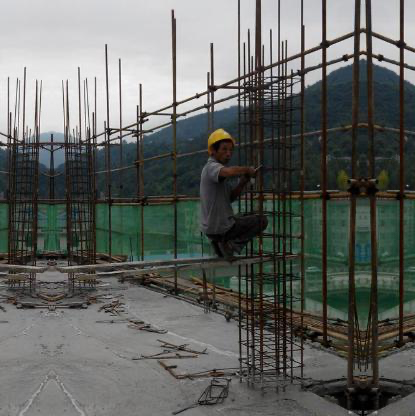
Objects in the image:
label: helmet